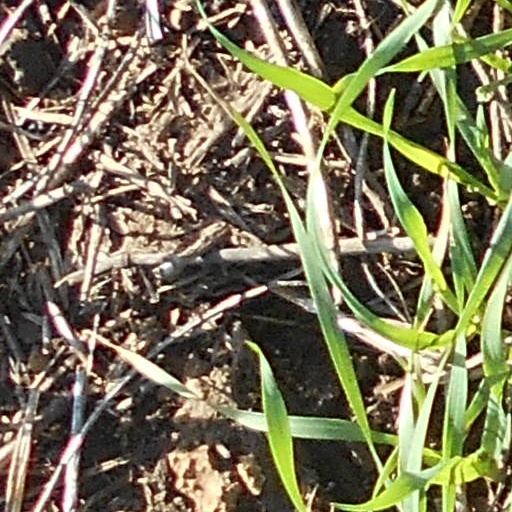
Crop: wheat